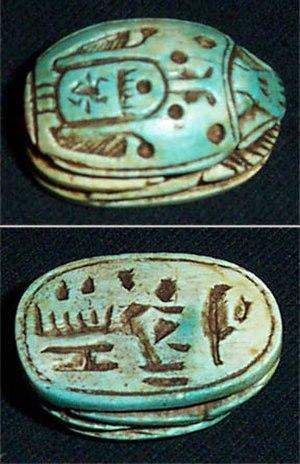
Les coléoptères sont un ordre d'insectes holométaboles dotés d'élytres protégeant leurs ailes. Le mot « coléoptère » vient du grec κολεός « fourreau » et πτερόν « aile ». Il s'agit de l'ordre animal qui comporte le plus grand nombre d'espèces décrites. Beaucoup d'espèces ou des groupes d'espèces ont des noms vernaculaires bien implantés ; les scarabées, les coccinelles, les lucanes, les chrysomèles, les hannetons, les charançons, les carabes, les leptures, par exemple, sont des coléoptères.
Le bousier sacré ou scarabée sacré est une espèce d'insectes coléoptères de la famille des Scarabaeidae.